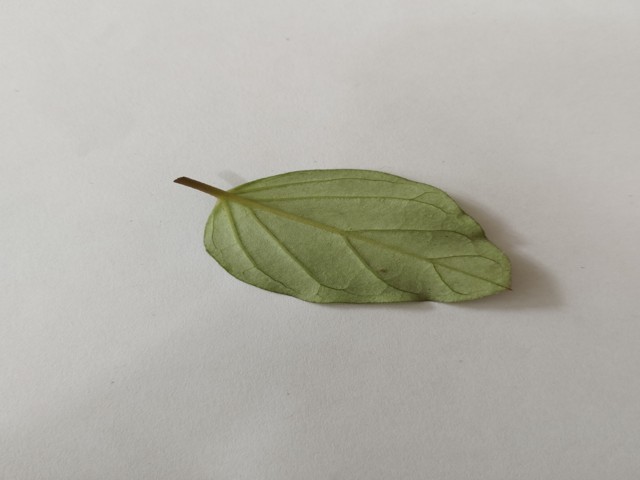
Plant: punarnava